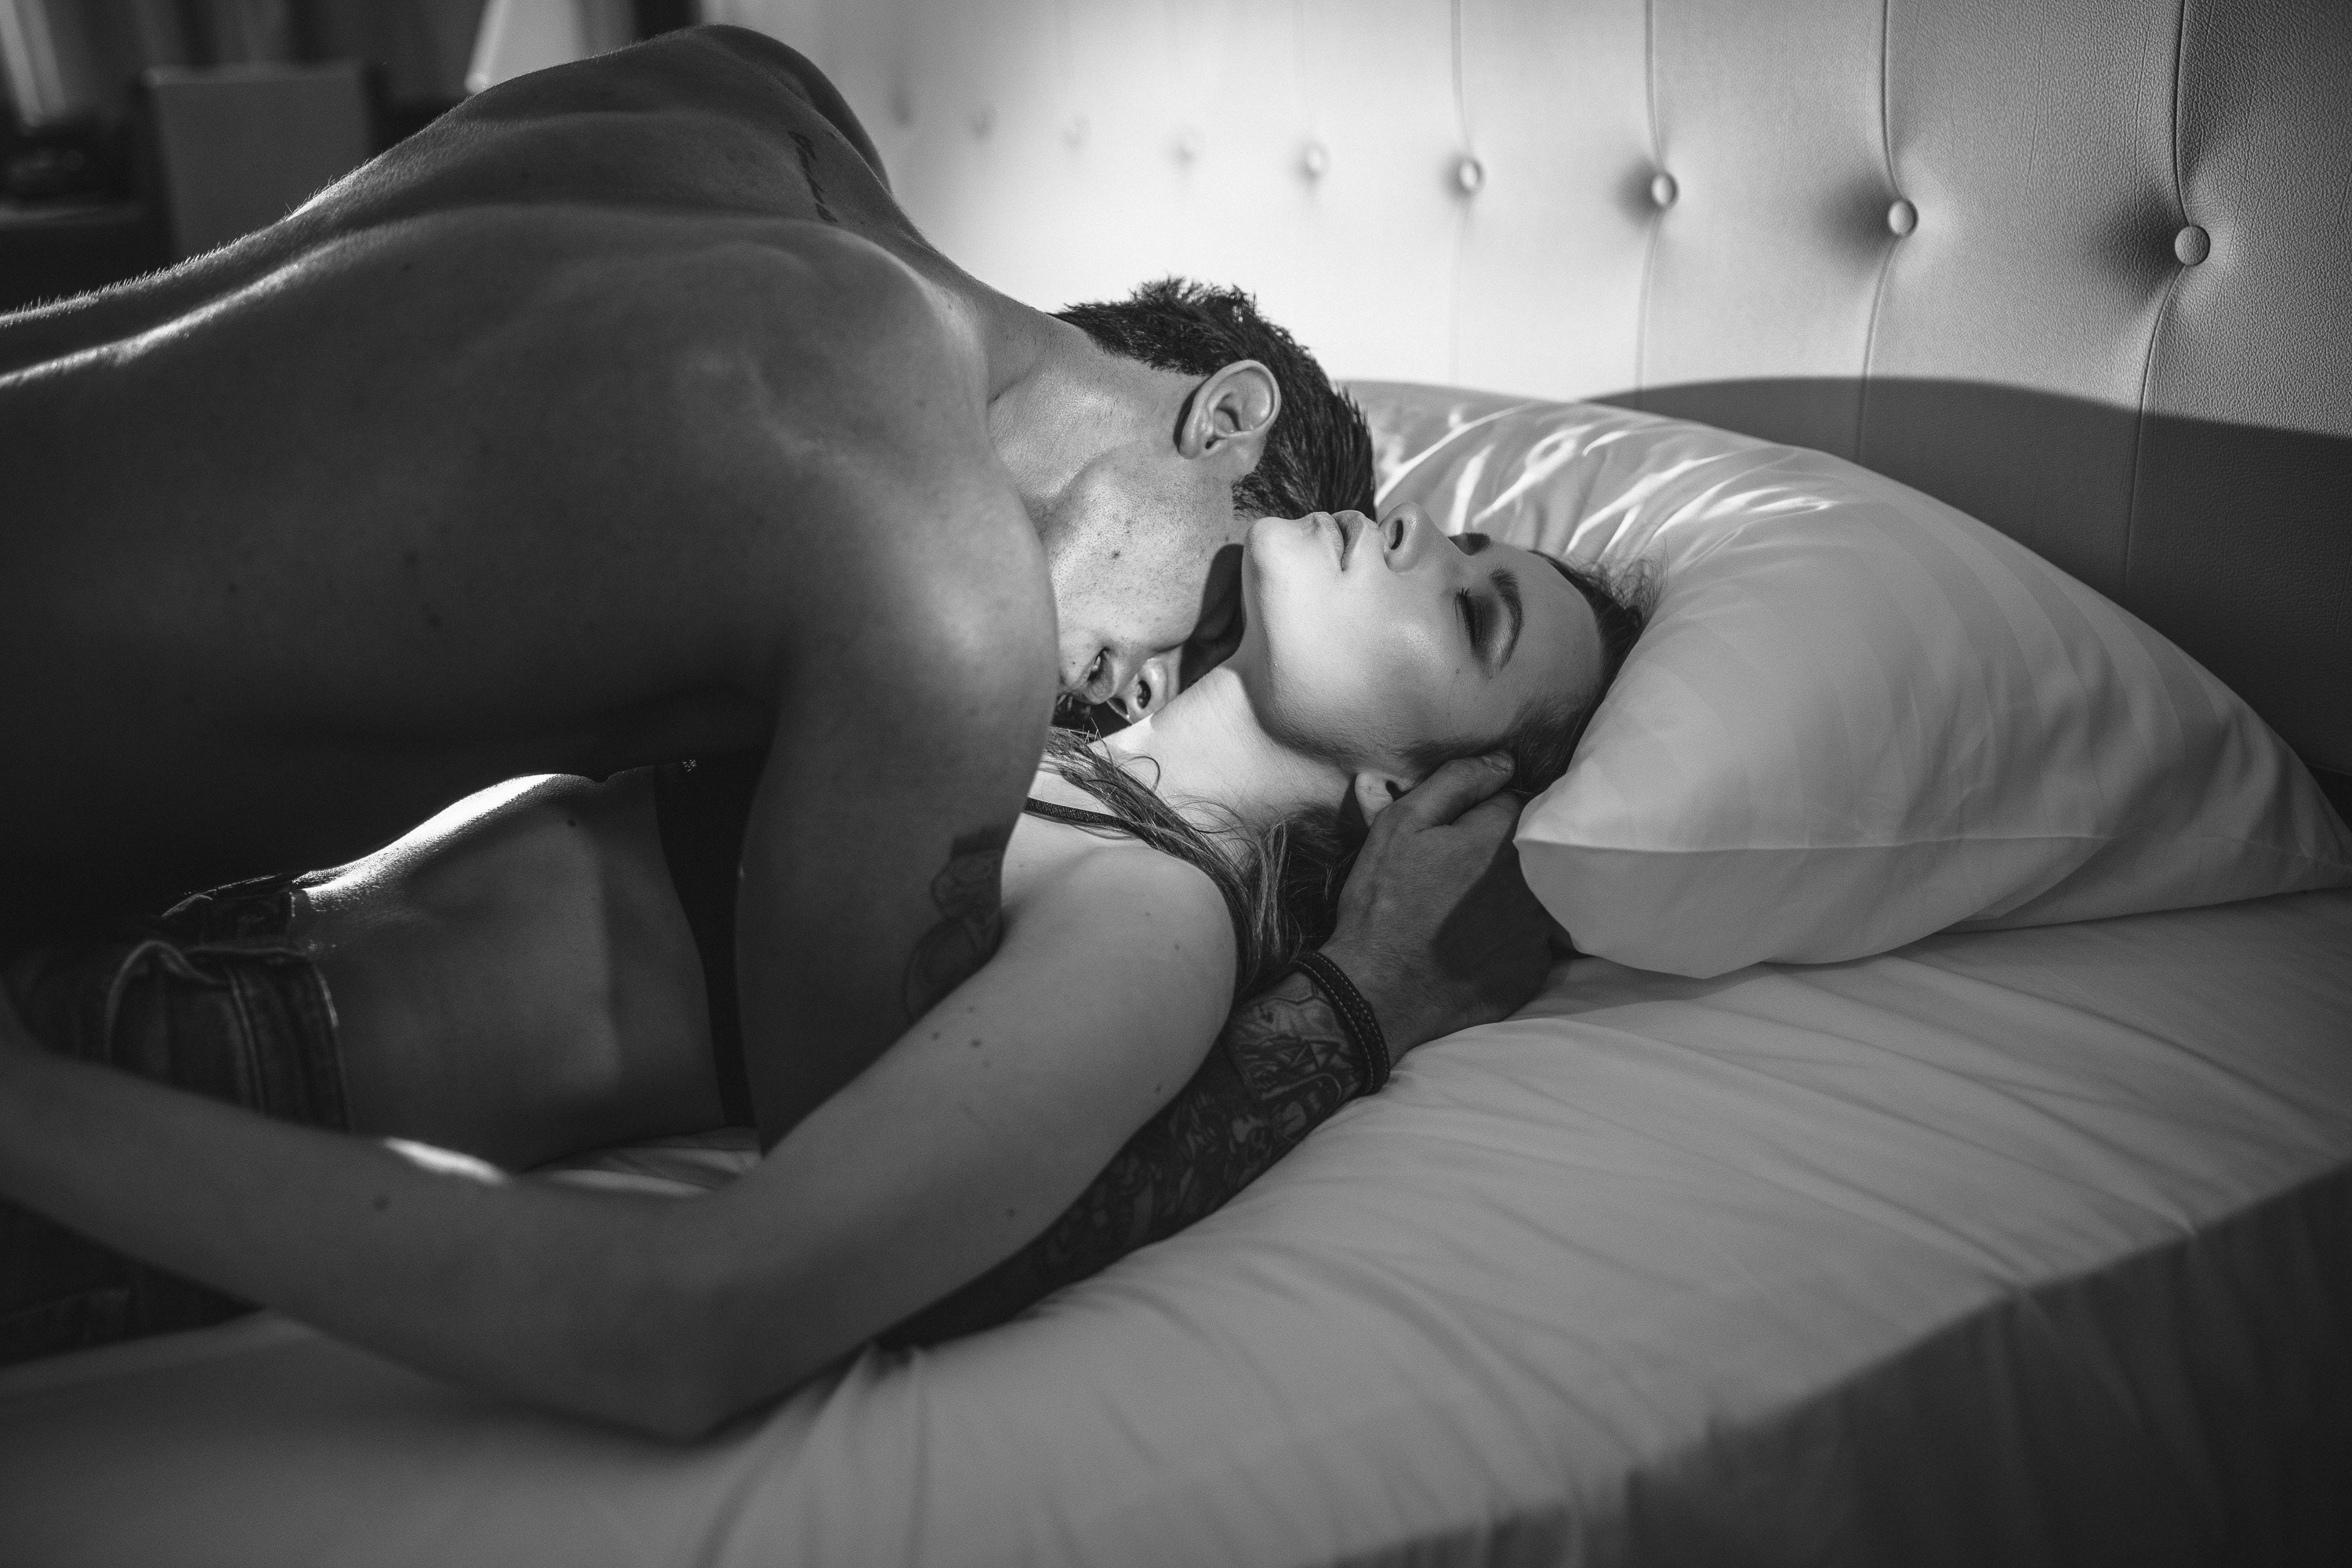
black, photograph, black and white, monochrome photography, interaction, monochrome, romance, photography, love, kiss, muscle, hand, room, hug, gesture, comfort, style, furniture, sleep, nap, black hair, birth